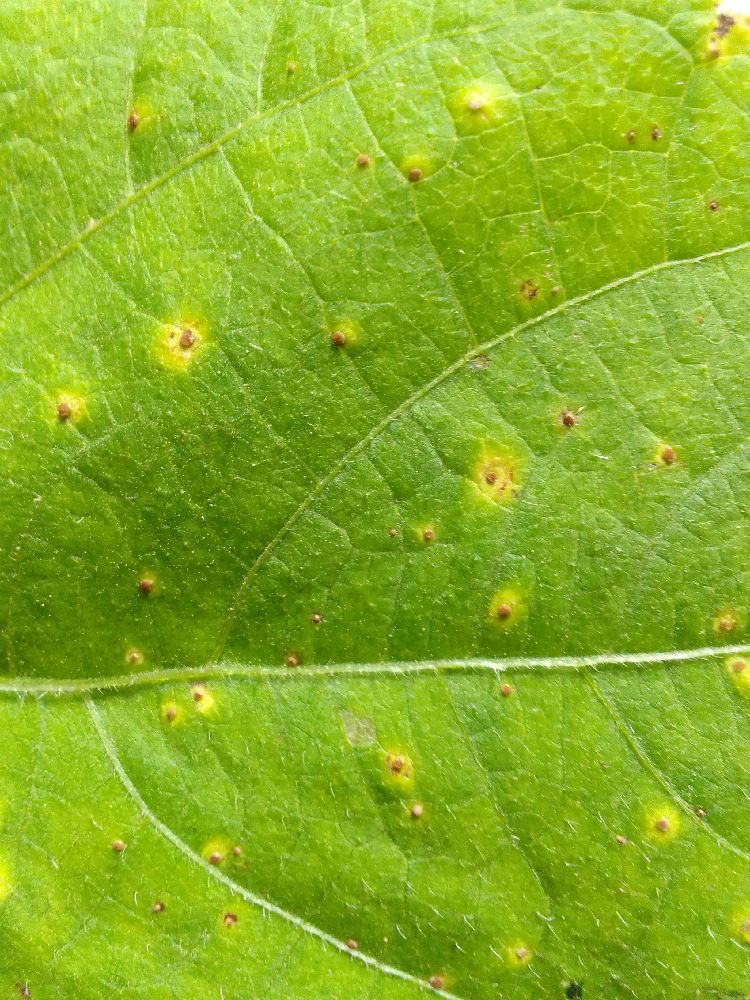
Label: rust